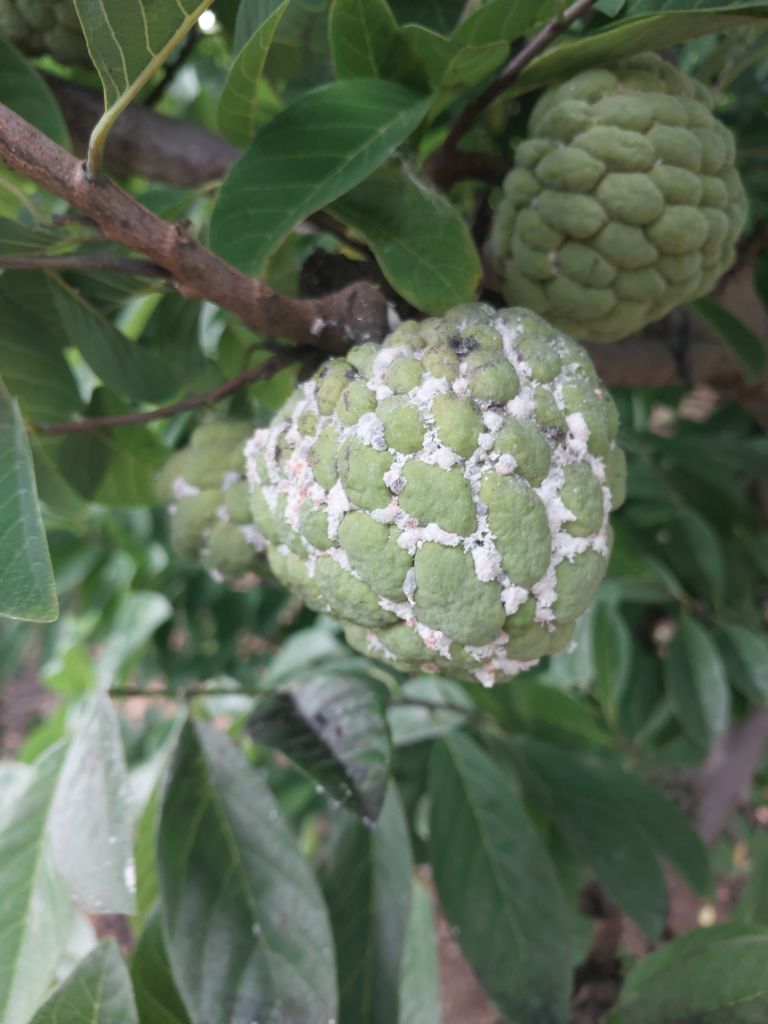
Disease label: Mealy Bug